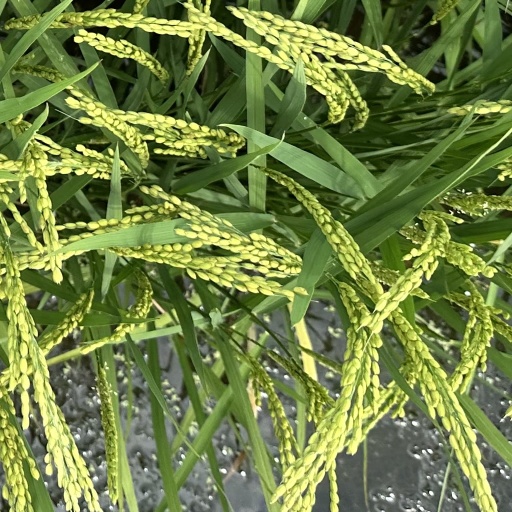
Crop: rice